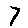
Label: 7